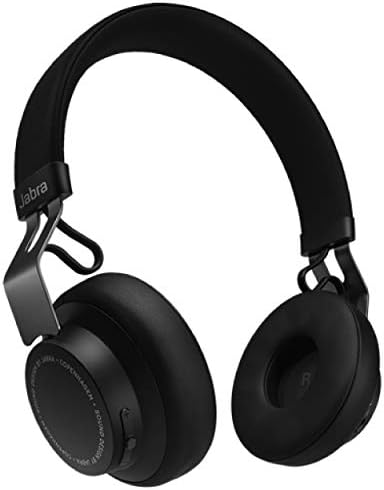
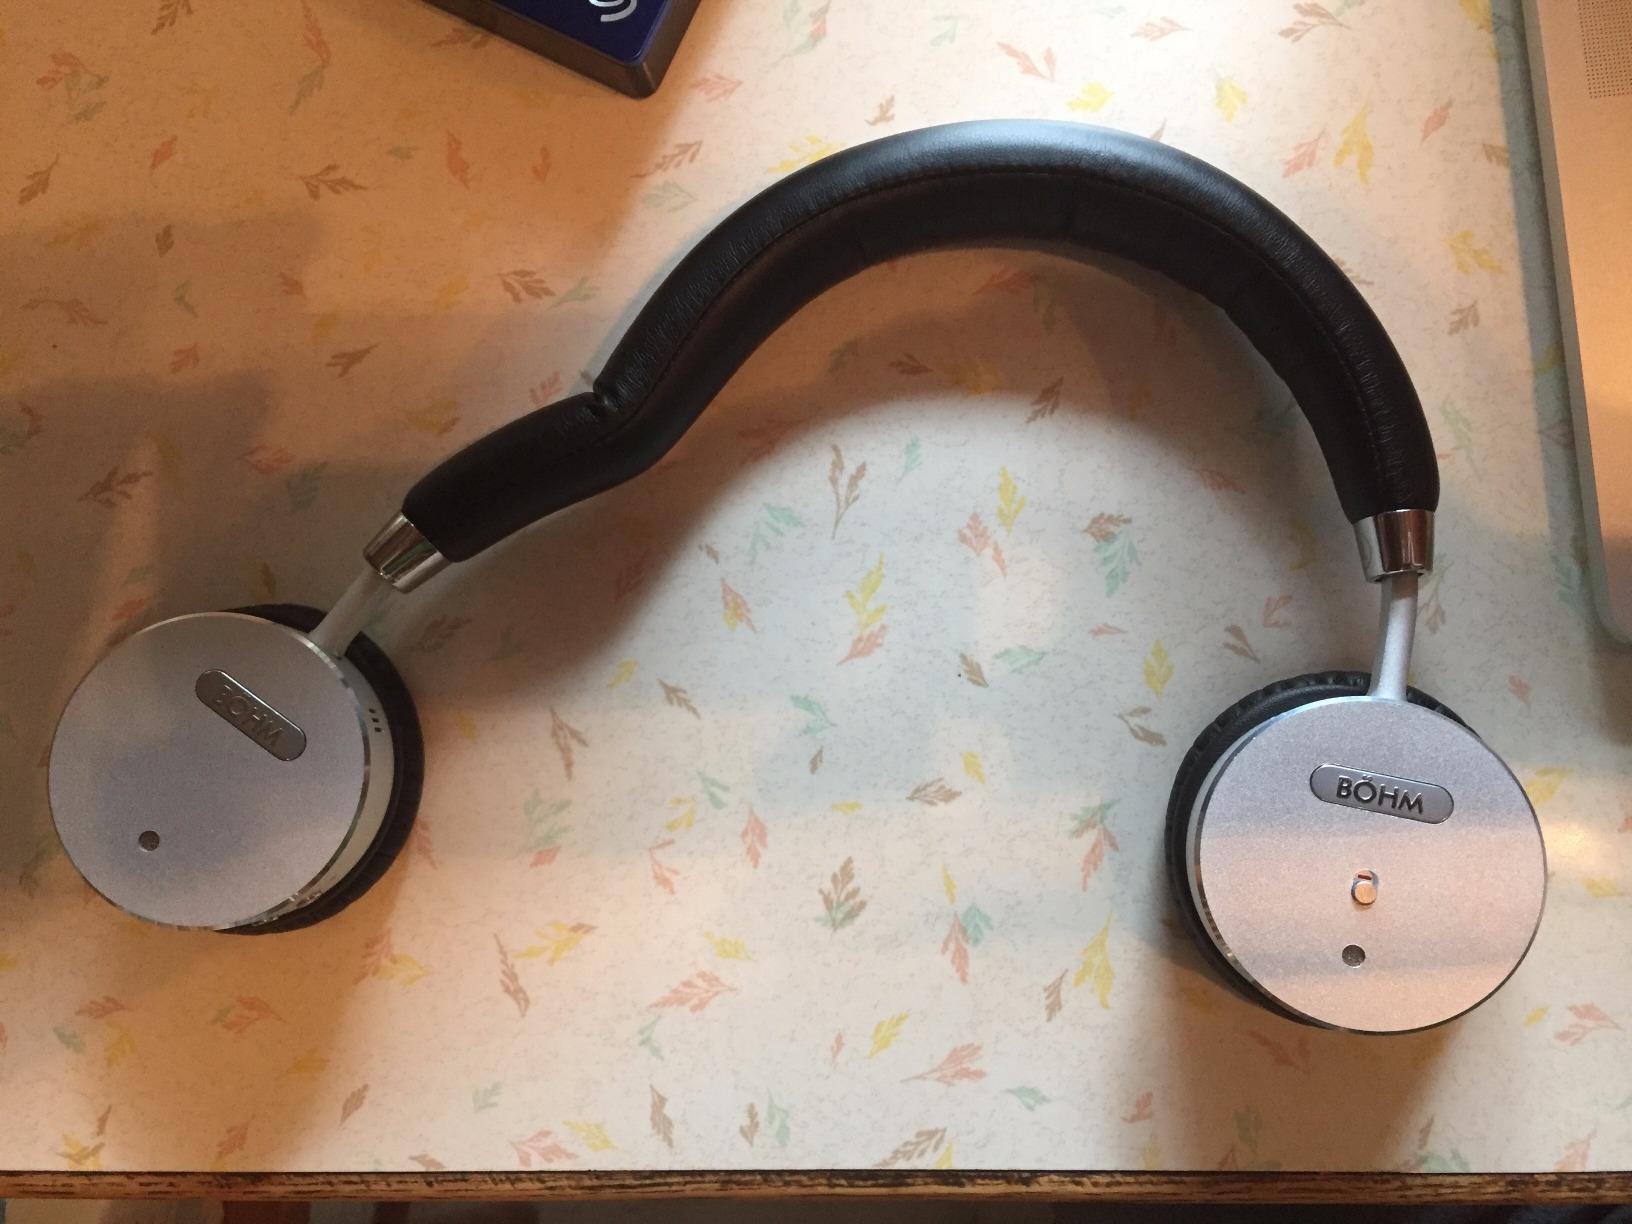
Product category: headphones
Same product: no